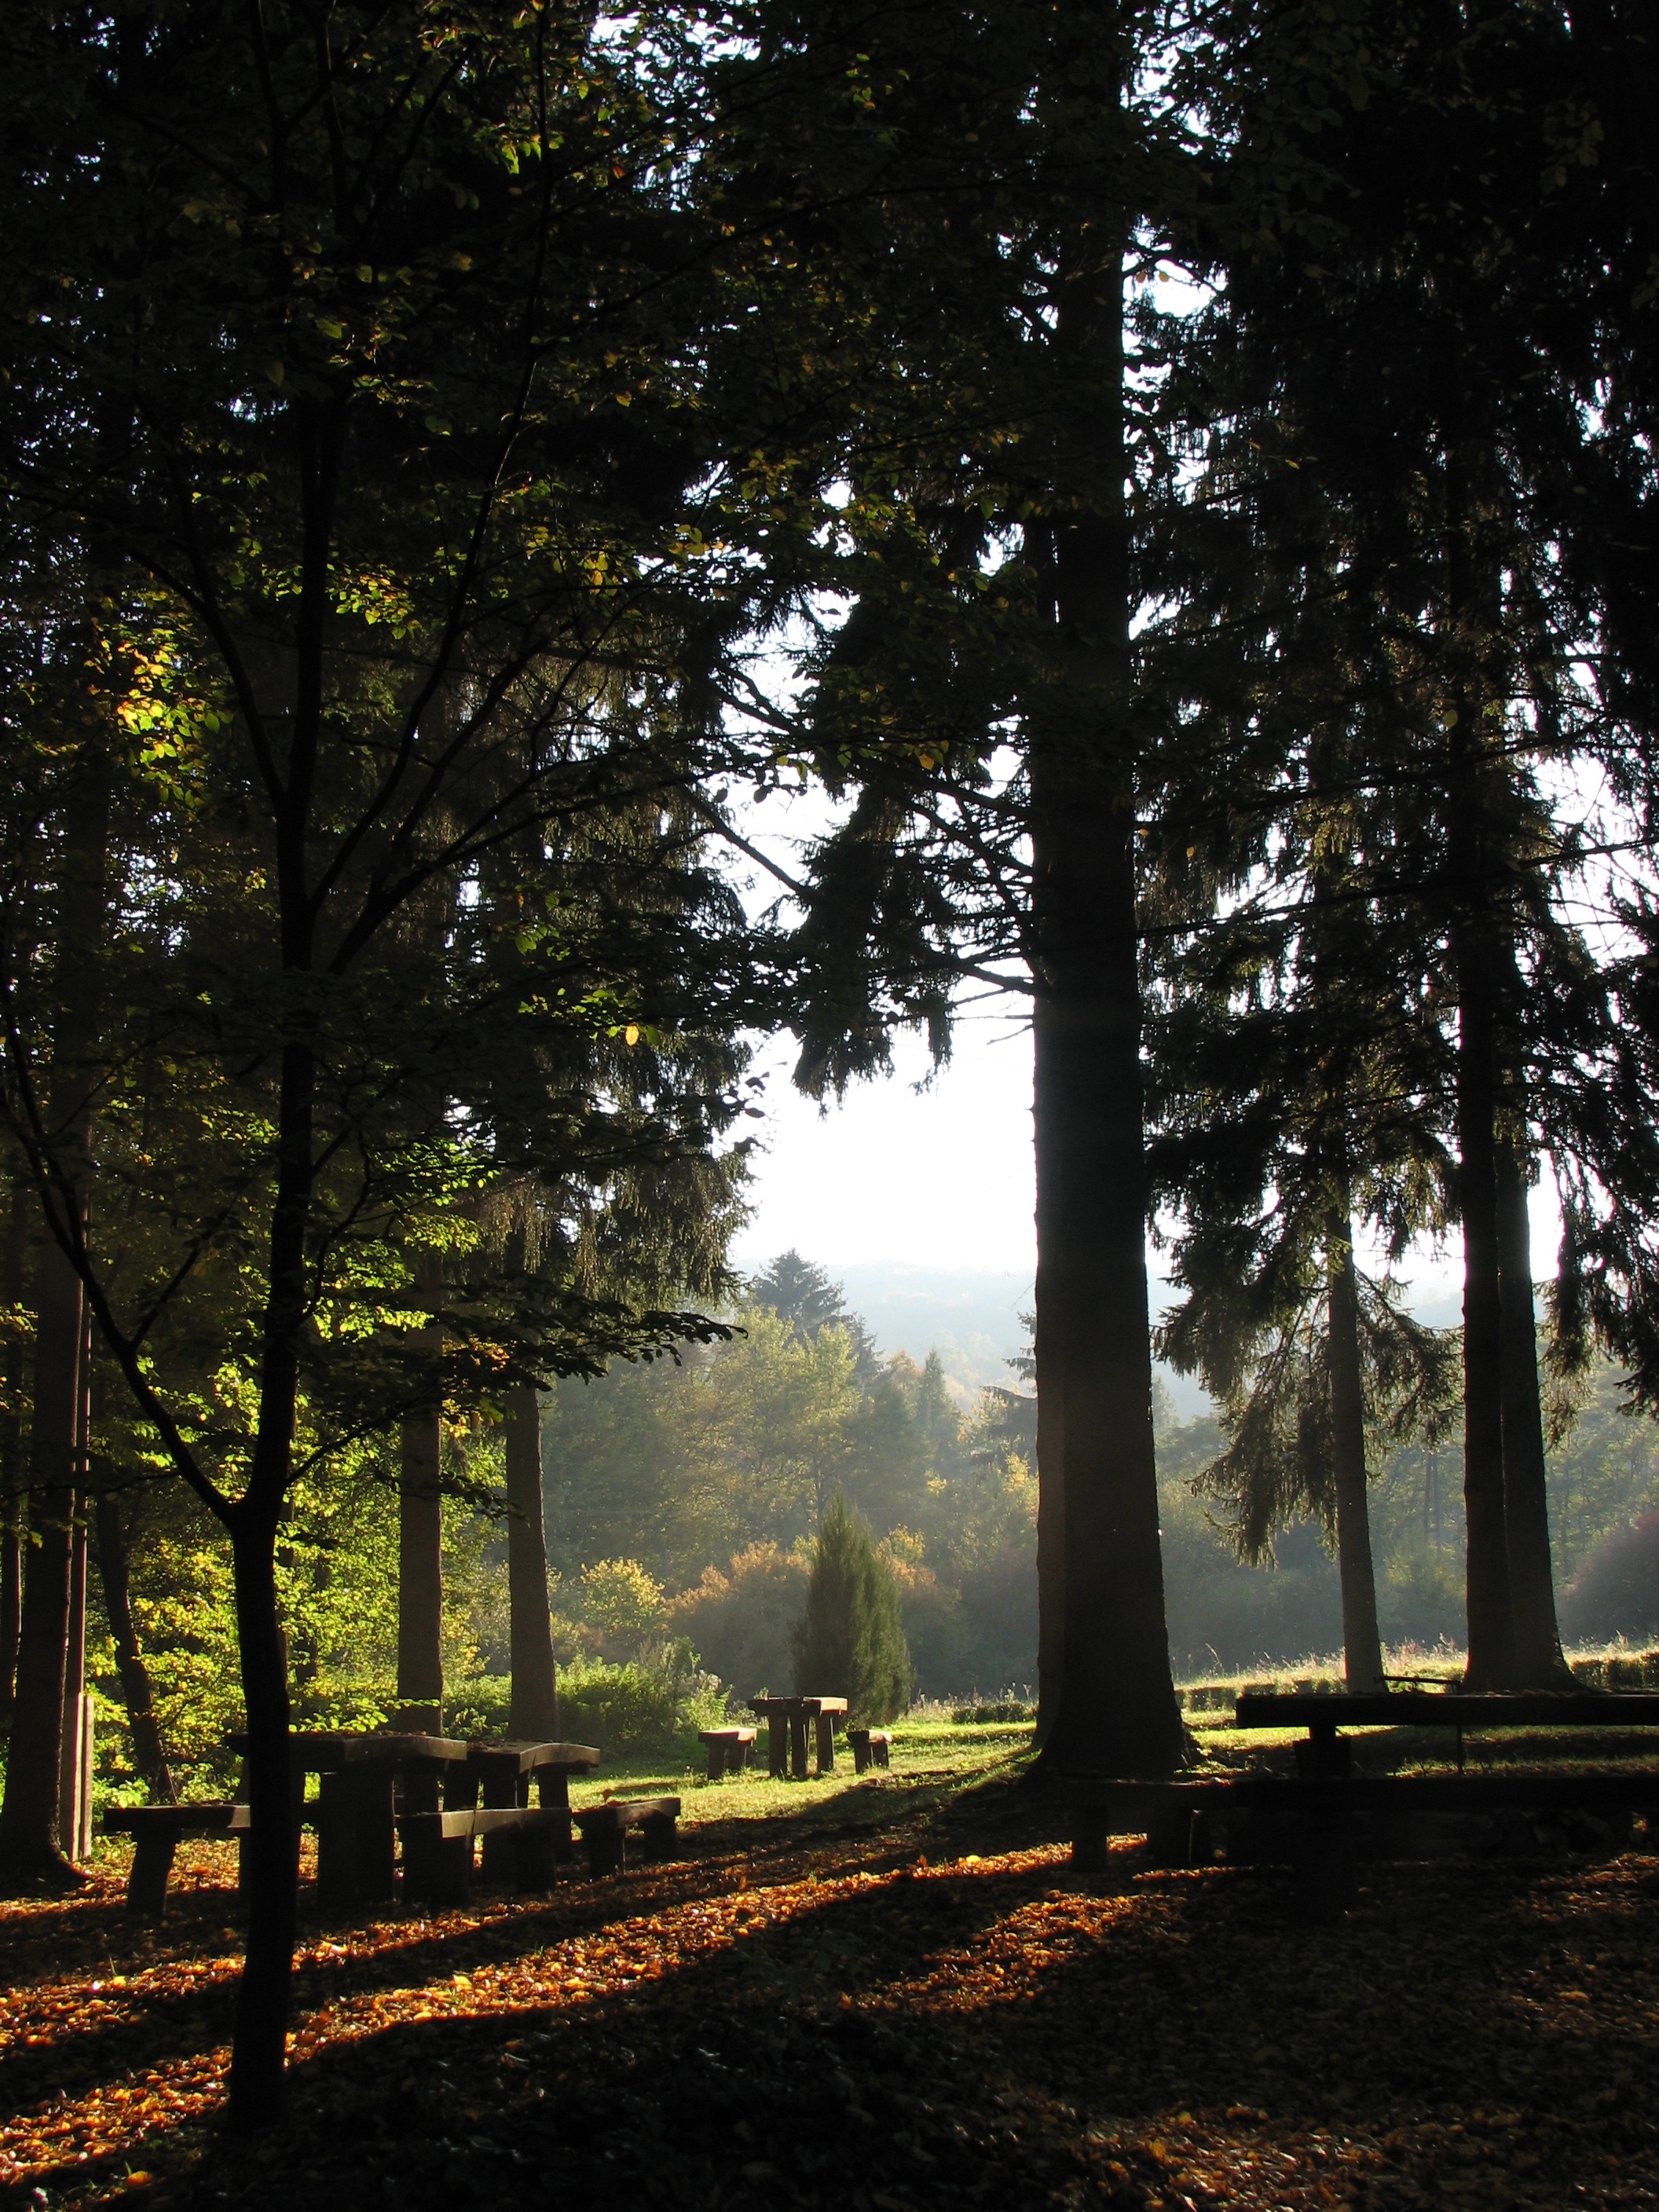
landscape, tree, nature, forest, light, plant, sunlight, morning, leaf, pine, evening, log, autumn, park, darkness, season, woodland, habitat, glade, light and shadow, rural area, natural environment, atmospheric phenomenon, woody plant